Arthur Sullivan

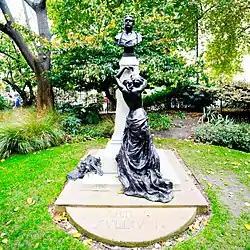
Colour photo of bronze statue of a partly-clothed muse, leaning on a stone pillar, looking up, longingly, at a bronze bust of Sullivan

Sullivan returned to comic opera, but because of the fracture with Gilbert, he and Carte sought other collaborators. Sullivan's next piece was "Haddon Hall" (1892), with a libretto by Sydney Grundy based loosely on the legend of the elopement of Dorothy Vernon with John Manners. Although still comic, the tone and style of the work was considerably more serious and romantic than most of the operas with Gilbert. It ran for 204 performances, and was praised by critics. In 1895 Sullivan once more provided incidental music for the Lyceum, this time for J. Comyns Carr's "".